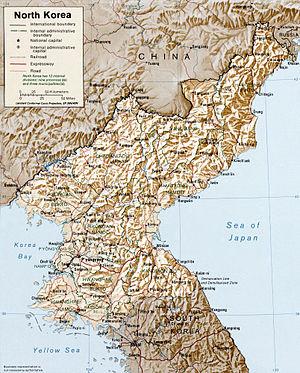
La Corée du Nord, est un pays d’Asie orientale, au nord de la péninsule de Corée.